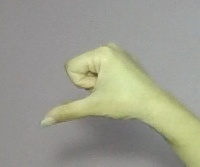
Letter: waw